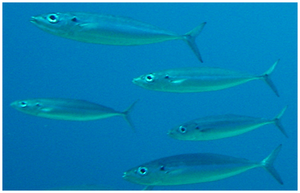
Decapterus est un genre de poissons de la famille des Carangidae. Ils sont parfois appelés « comètes ».
Les Carangidae sont une famille des poissons téléostéens, de l'ordre des Perciformes.